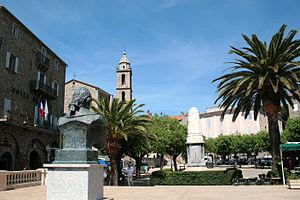
Sartène France (Corse-du-Sud), place de la Libération – le buste de Pascal Paoli, la mairie, le monument aux mort et l’église Sainte-Marie. Corsu: Sartè (Corsica Sutanna), Francia, piazzza di la Liberazione, u bustu di Pasquale Paoli, u merria, u munumentu è a chjesa Santa Maria.
Cet article recense les monuments historiques de la Corse-du-Sud, en France.